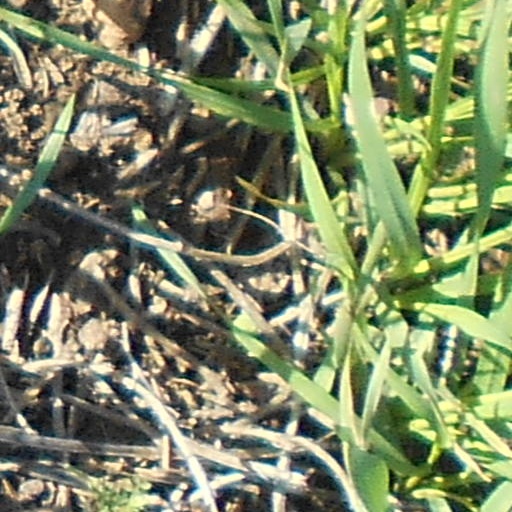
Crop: wheat